Claude Charles Fauriel

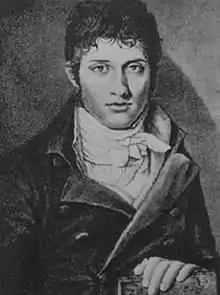

Claude Charles Fauriel (21 October 1772 – 15 July 1844) was a French historian, philologist and critic.